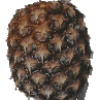
Label: pineapple